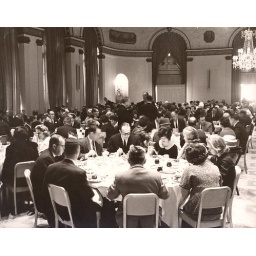
j156. Information Unlimited Luncheon - 2-14-66 - Biltmore Hotel - Annalee Bundy in 1st table with black top with white collar